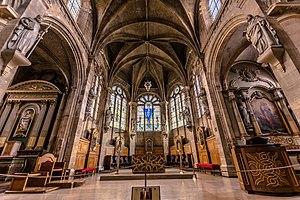
Le chœur de la cathédrale Notre-Dame, placé dans l'abside qui fut par le passé la chapelle axiale. L'autel et l'ambon sont modernes et ont été installés en 1974 lors de la dédicace de la cathédrale. On y trouve des stalles du XIXe siècle, une cathèdre de style Napoléon, et des peintures sur bois du début du XVIIe siècle représentant la vie de Jésus. La première travée du chœur est flanquée de deux chapelles dans deux absidioles carrées qui forment les terminaisons des deux nefs latérales. Les deux autels secondaires sont liés au culte marial.
La cathédrale Notre-Dame du Havre ou cathédrale Notre-Dame-de-Grâce est la principale église de la ville et le siège du diocèse du Havre. Après la succession de plusieurs édifices très modestes, l'actuelle église fut édifiée pour l'essentiel du dernier quart du XVIᵉ siècle jusqu'au deuxième quart du XVIIᵉ siècle. Elle mêle différents styles architecturaux, notamment le flamboyant, le style Renaissance, le baroque et le classique.